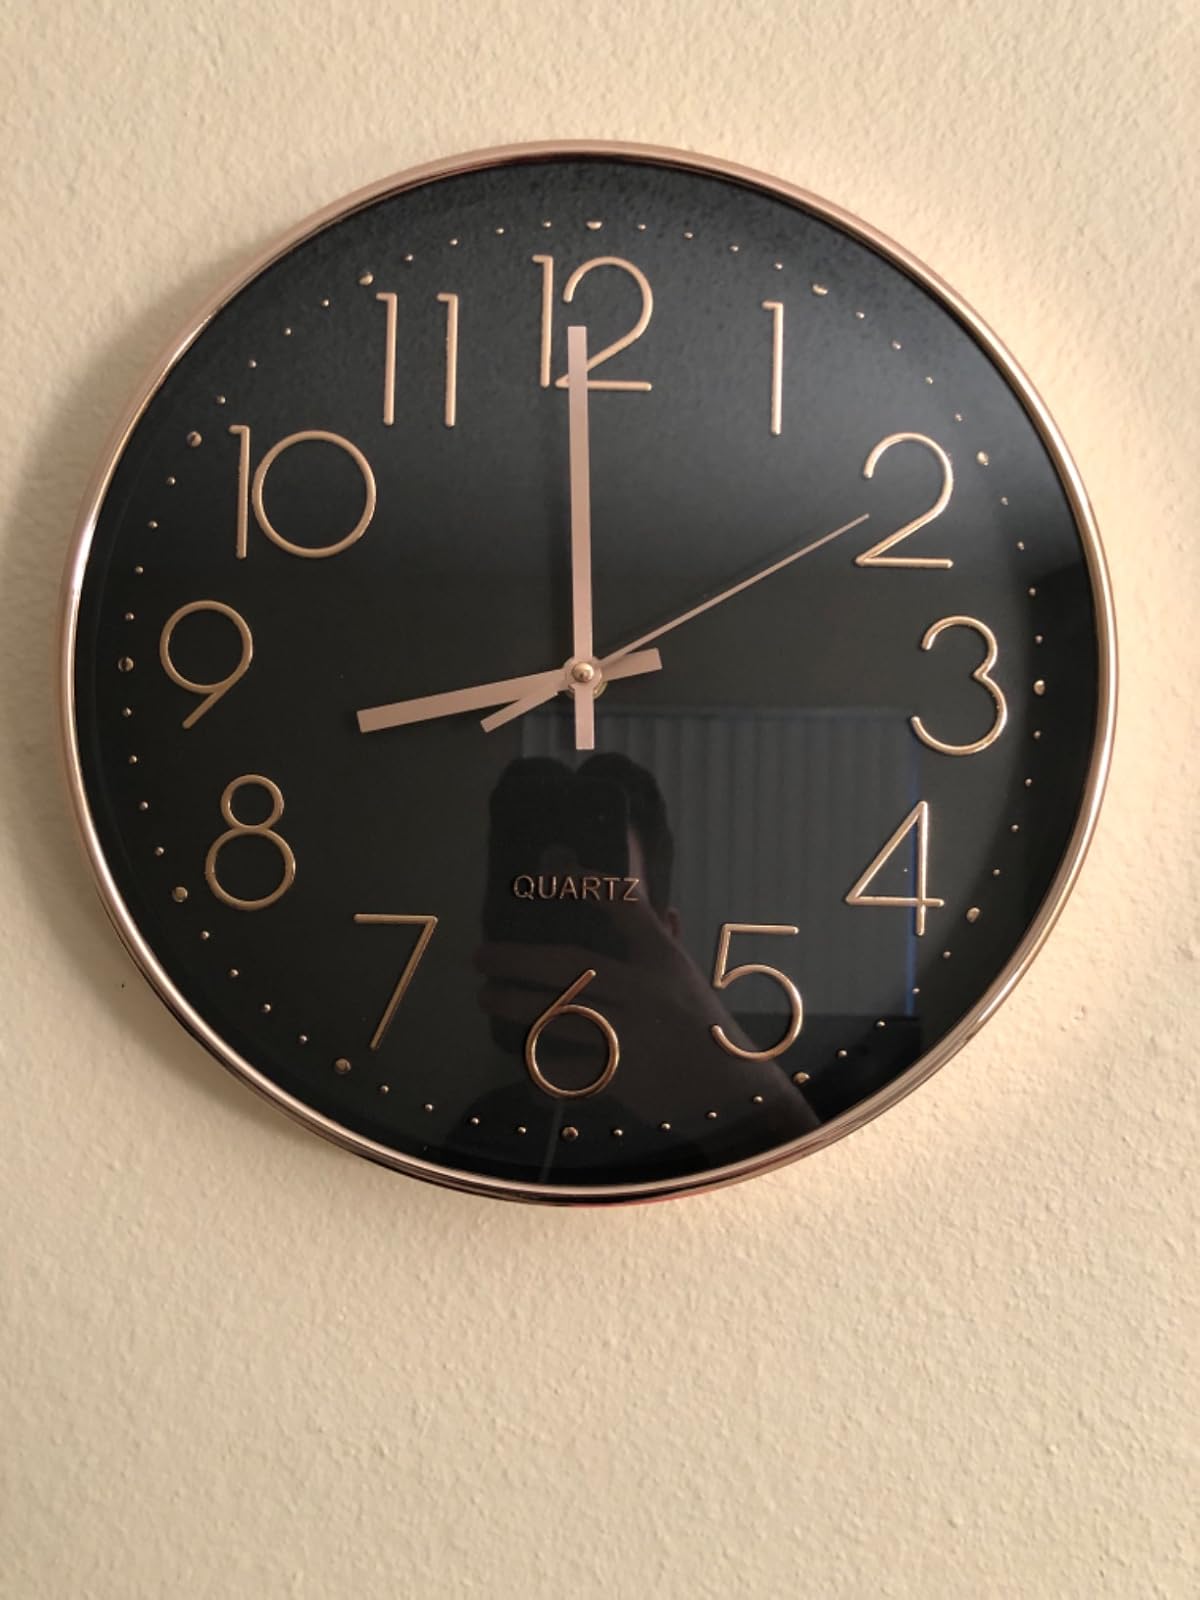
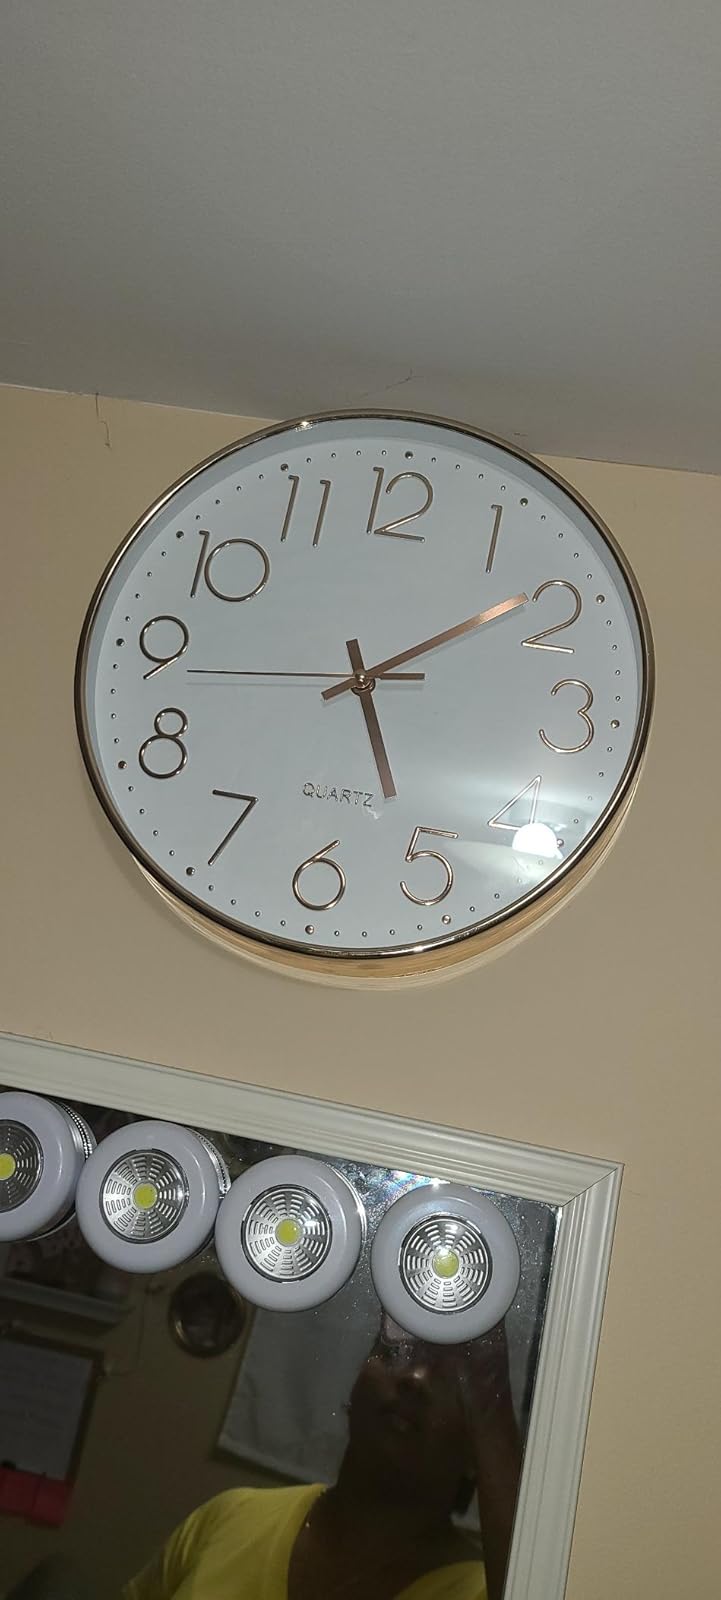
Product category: clock
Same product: no